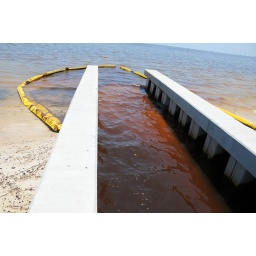
oil on boom oil on beach and in water coming inland_7673 web